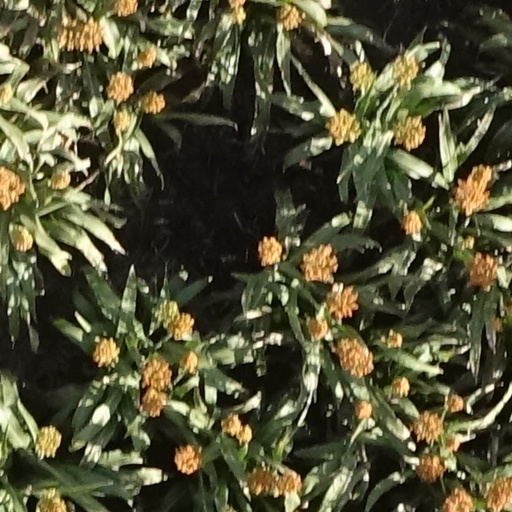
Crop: sorghum